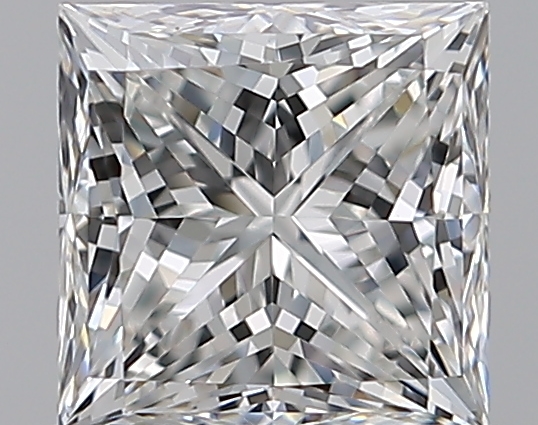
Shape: princess
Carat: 0.9
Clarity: VS1
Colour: G
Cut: EX
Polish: VG
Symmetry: VG
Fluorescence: N
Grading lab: GIA
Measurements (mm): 5.14 x 5.12 x 3.79